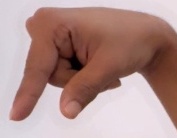
ASL sign: Q